Ezra Palmer Gould

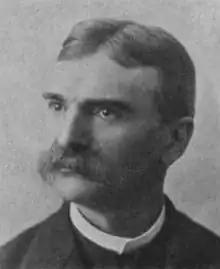

Ezra Palmer Gould (February 27, 1841 – August 22, 1900) was a Baptist and later, Episcopal, minister, He graduated Harvard University in 1861 and subsequently served in the Civil War. He entered the ministry in 1868. His commentary on the Gospel of Mark continued to be reprinted in the International Critical Commentary series.